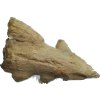
Label: ginger